Radio City (pirate radio station)

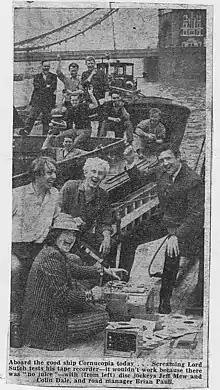
Sutch (foreground), allegedly broadcasting from a ship. 2nd row (left to right): Geoff Mew, Colin Dale, Brian Paull

One of the early DJ's on Radio City was Tom Edwards.